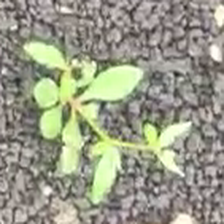
Weed species: Choti_dudhi_(Euphorbia_hirta)